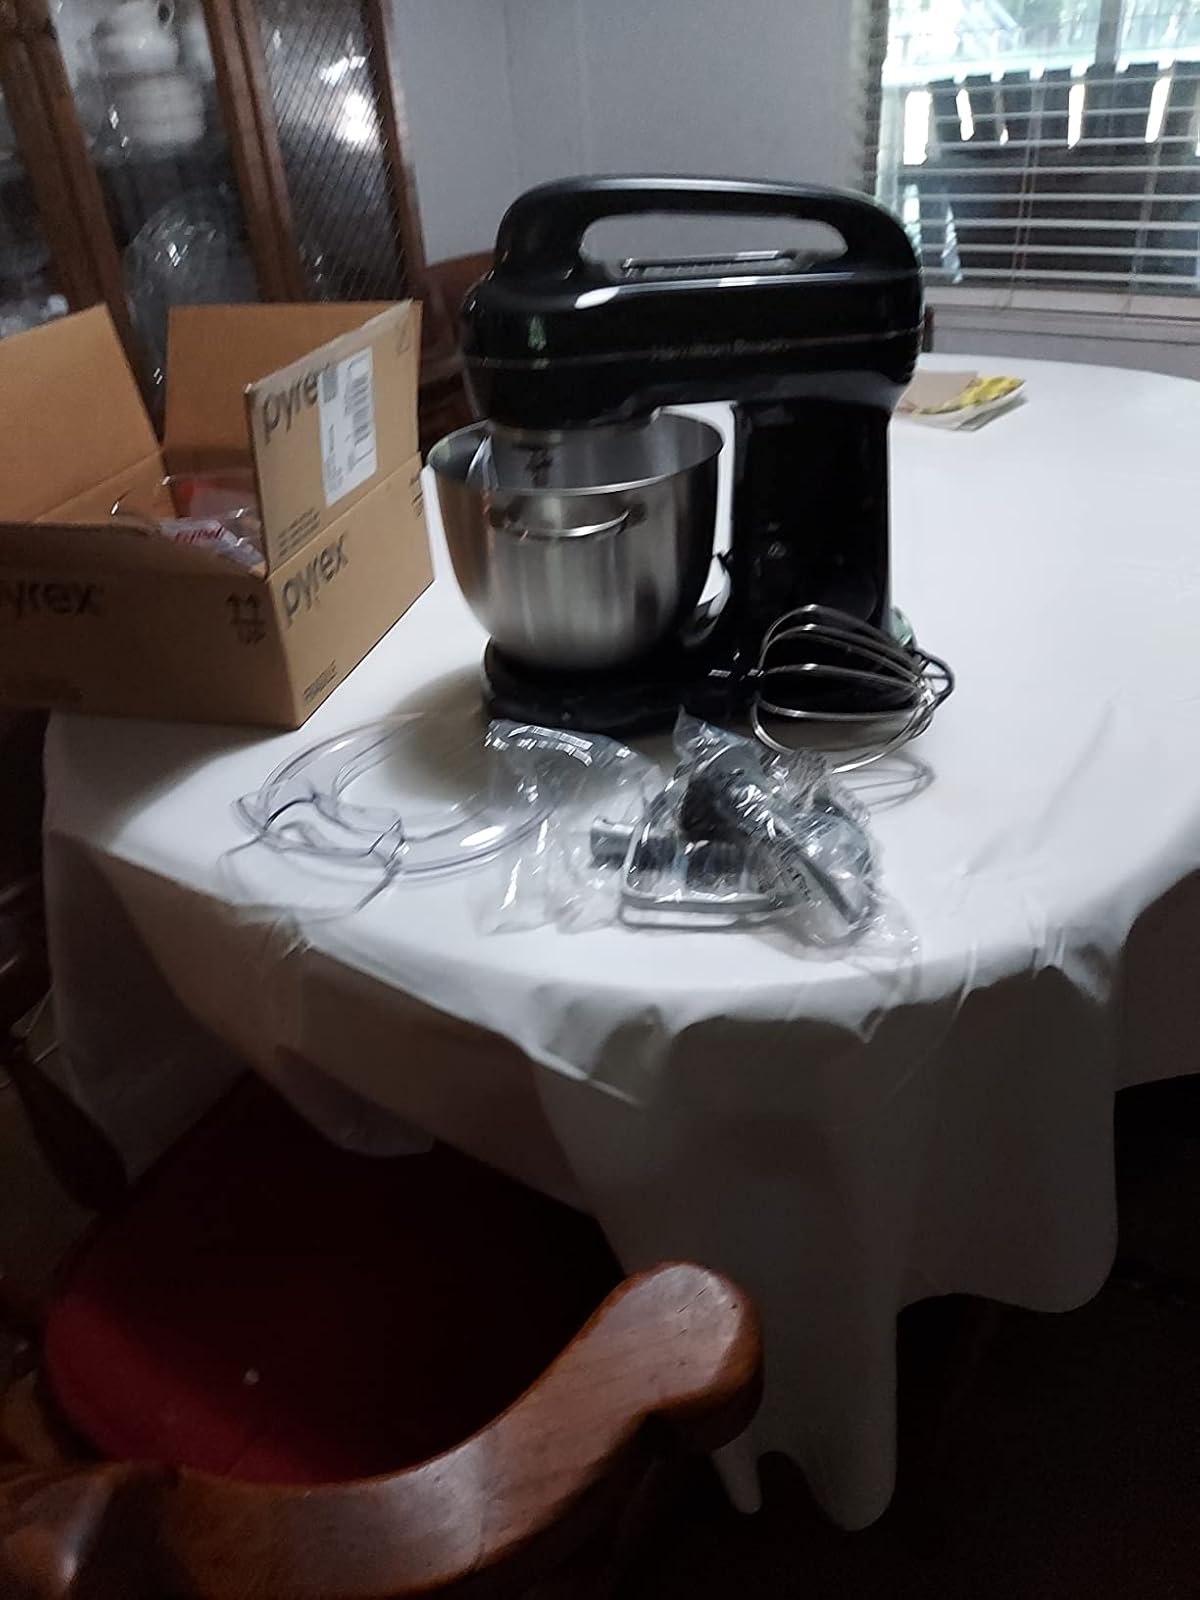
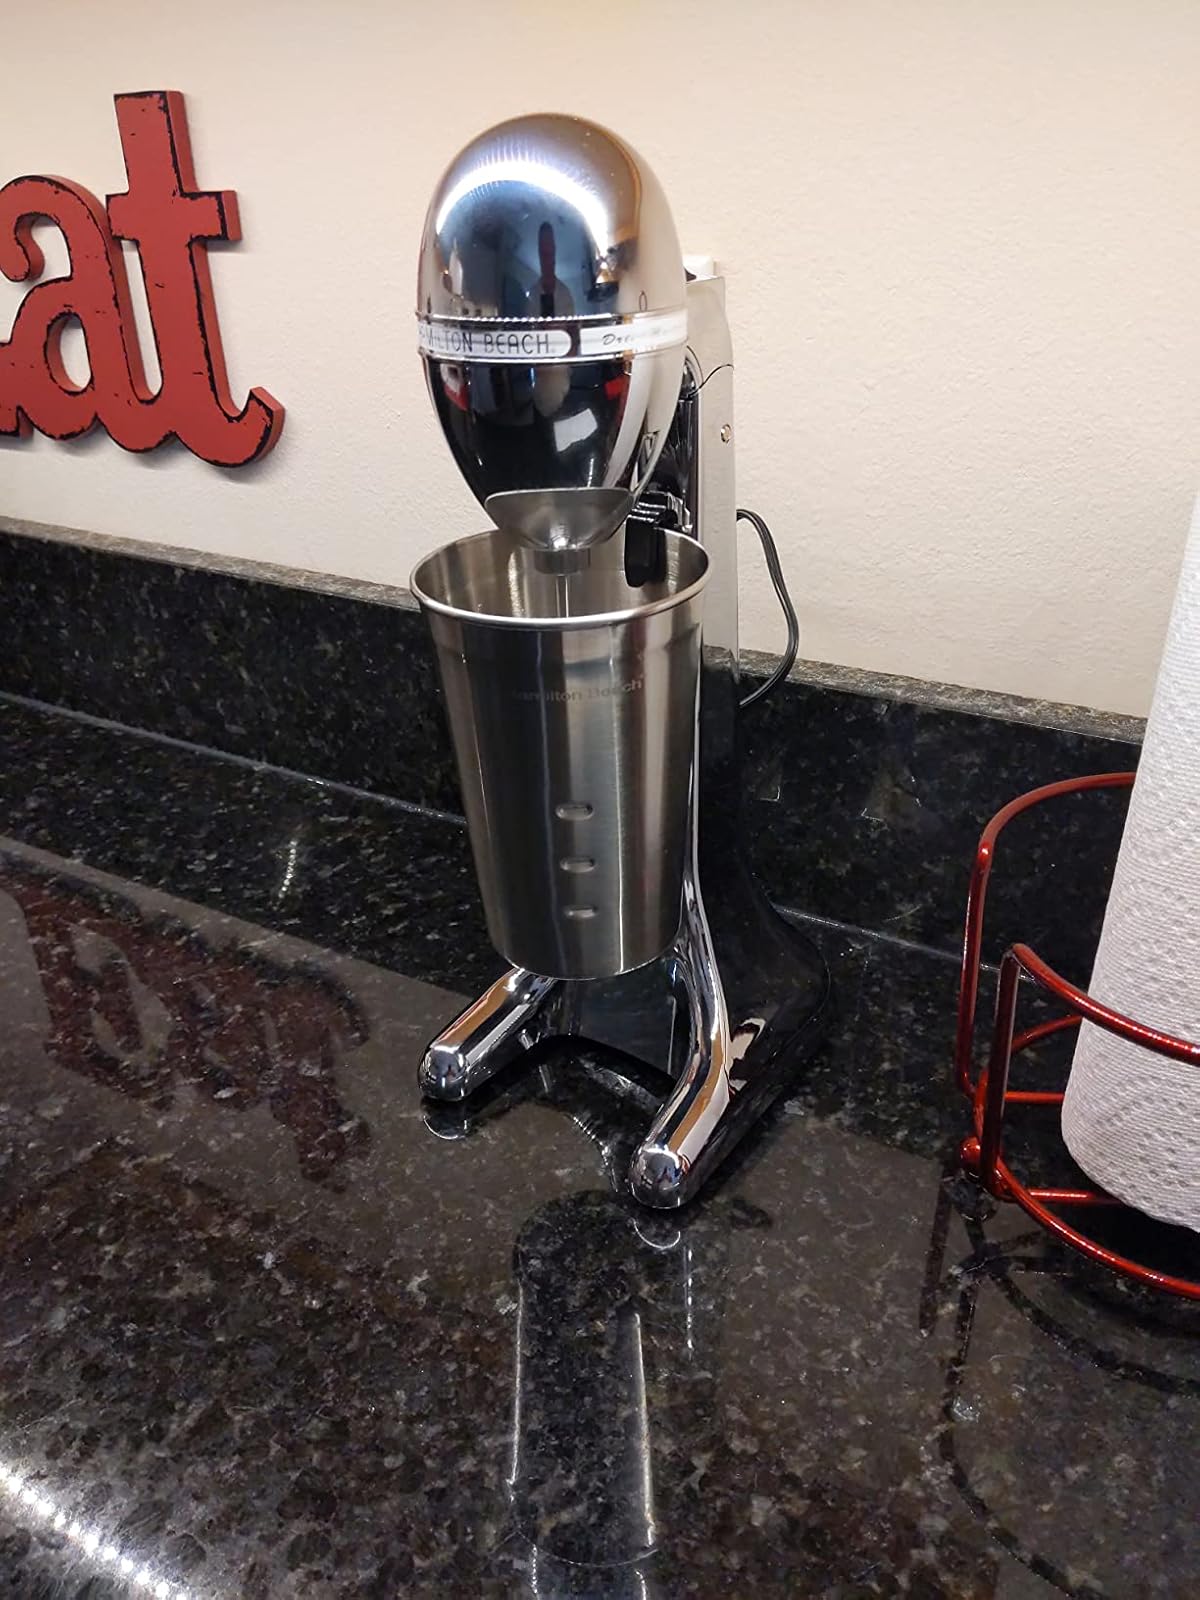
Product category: items_mixer
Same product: no